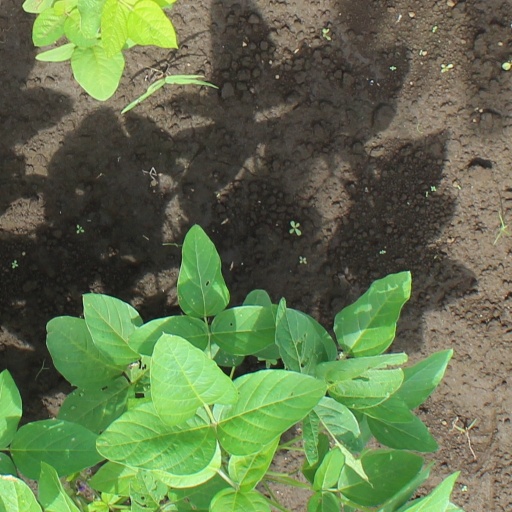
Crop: soybean